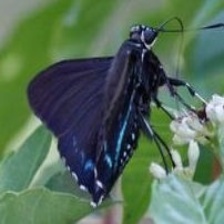
Species: MANGROVE SKIPPER